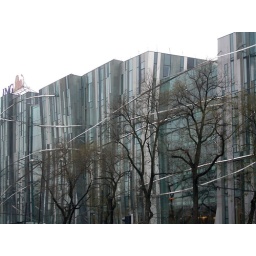
erick van egeraat's architecture office is within this building they designed